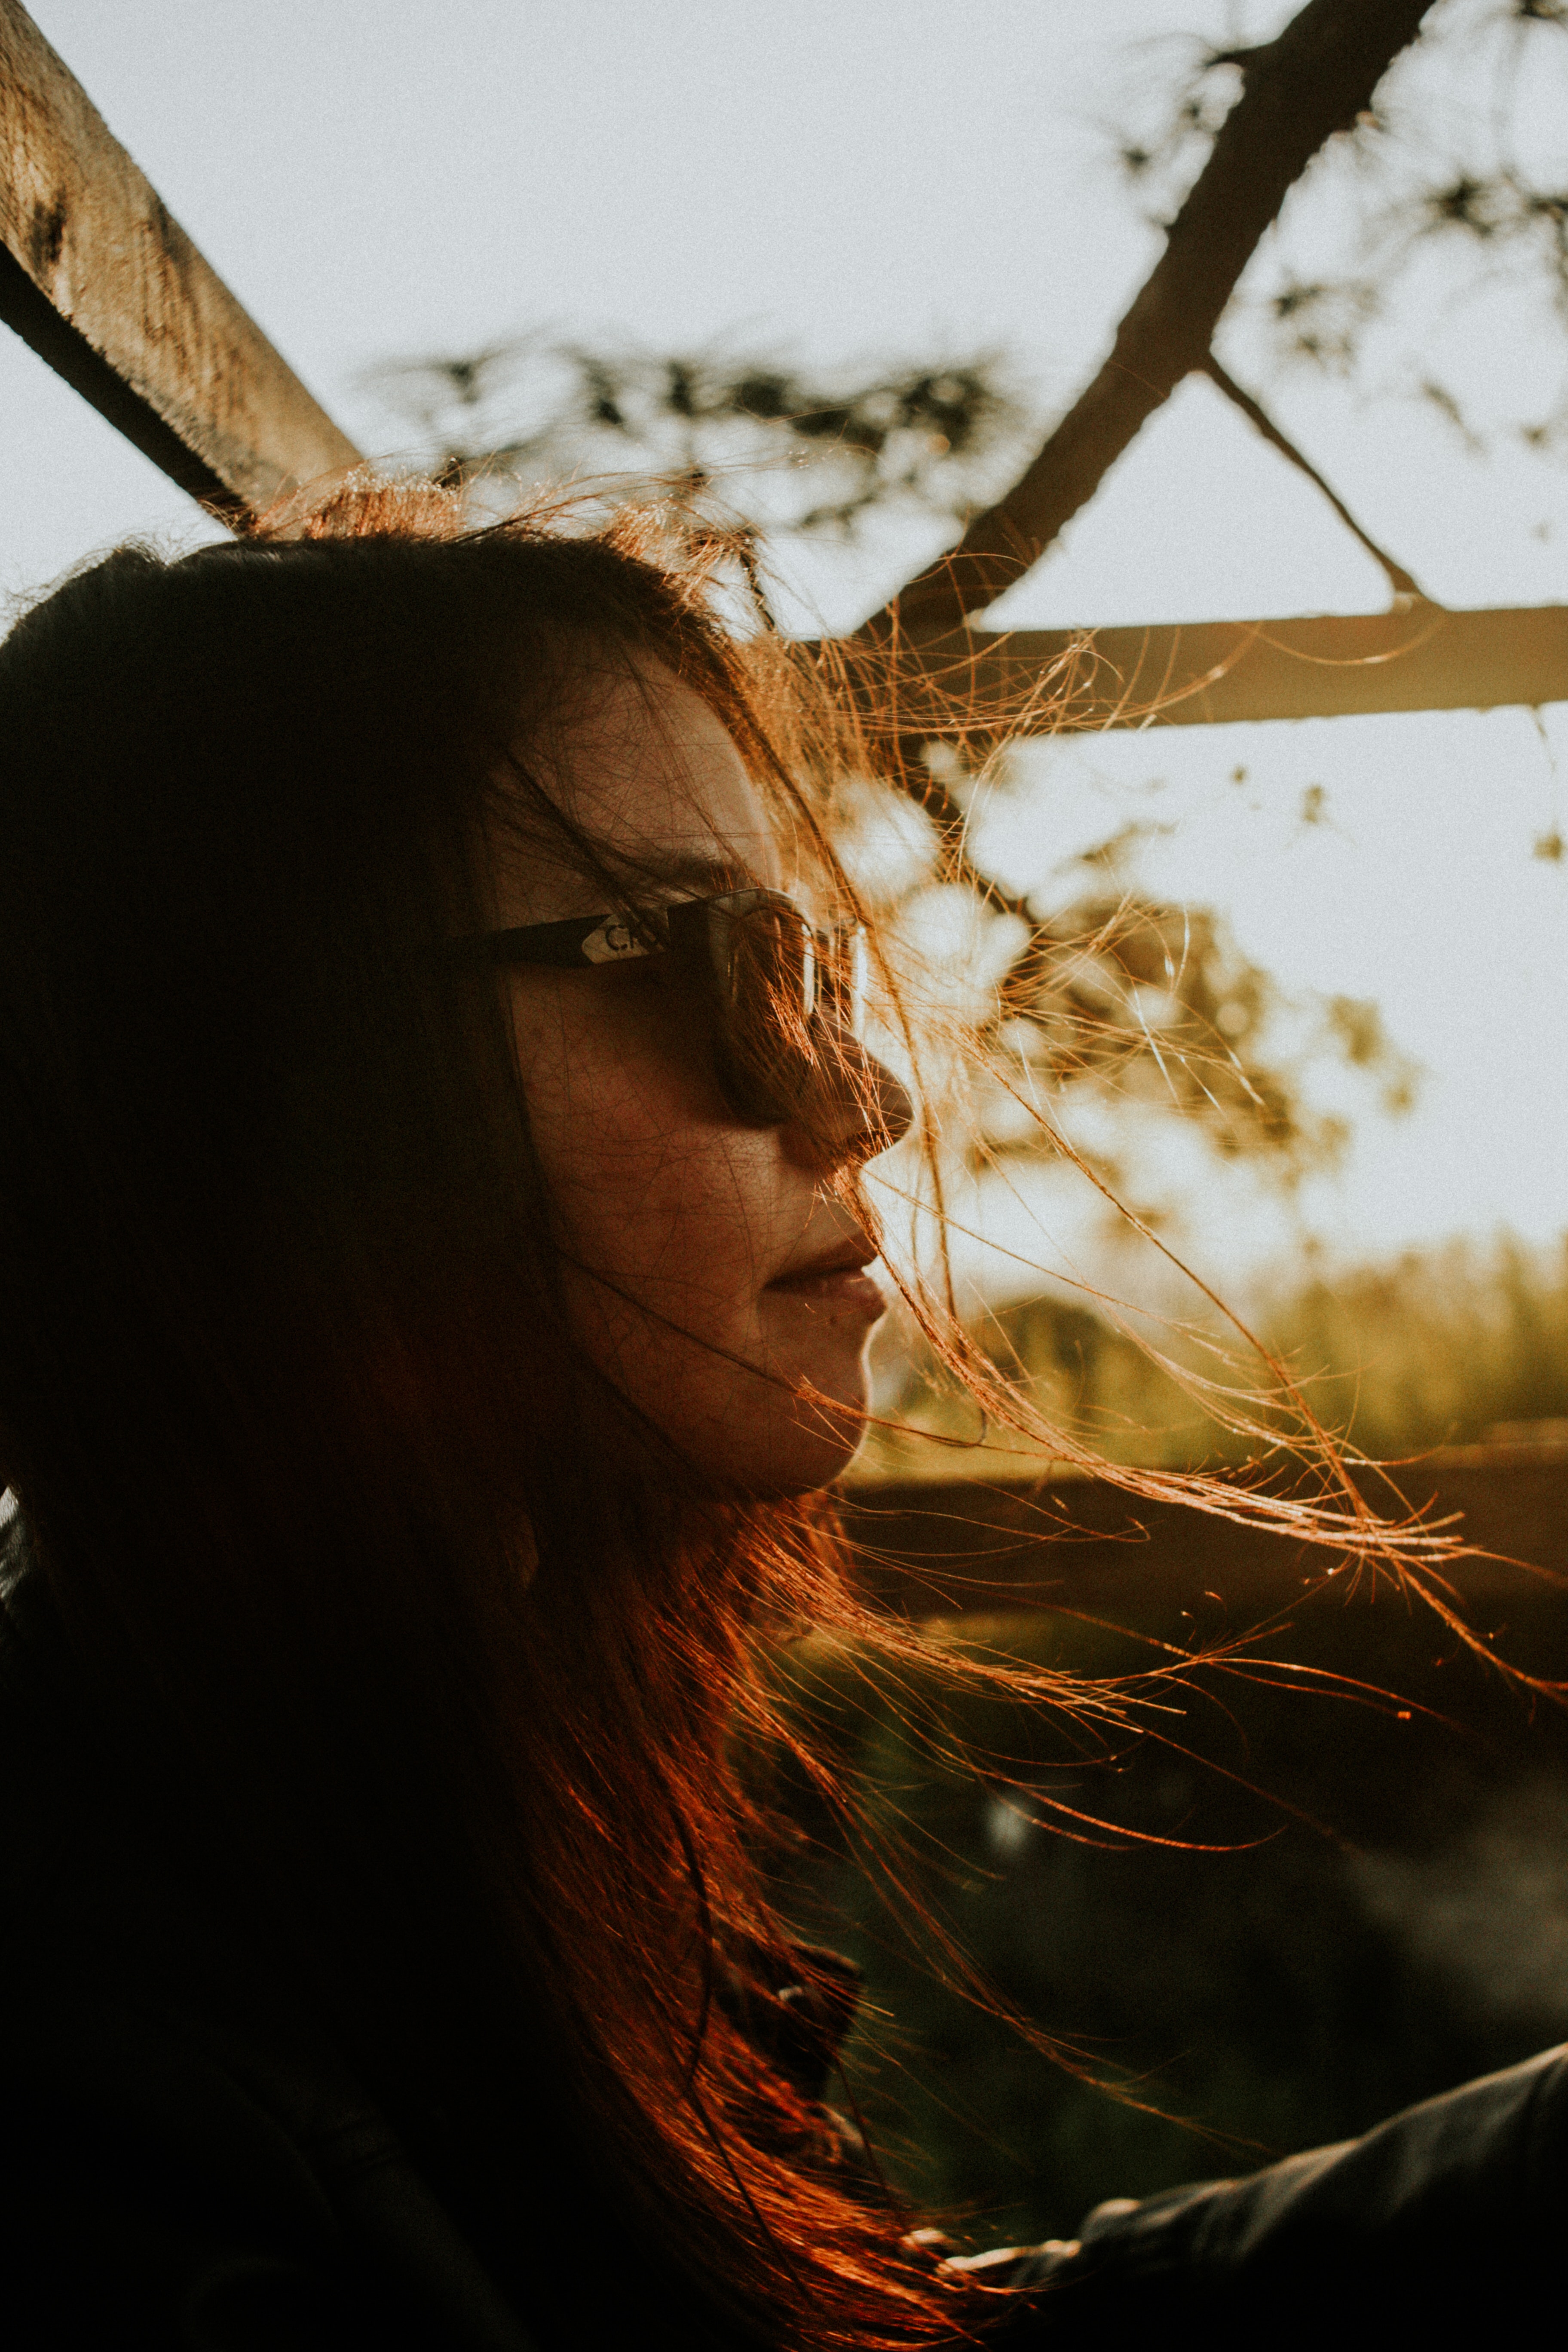
hair, light, branch, beauty, sunlight, tree, eye, sky, leaf, human, backlighting, photography, long hair, grass, brown hair, plant, portrait, twig